Equestrian statue of Bartolomeo Colleoni

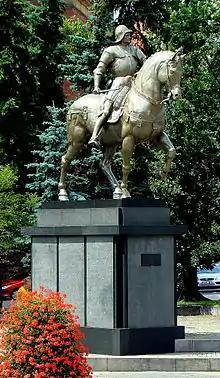
Bartolomeo Colleoni Monument at "Lotników Square", Szczecin, Poland

Verrocchio based the sculpture on Donatello's statue of Gattamelata, as well as on the ancient statue of Marcus Aurelius in Rome, the St. Mark's Horses in Venice, the Regisole (a late antiquity work in Pavia, now lost), and the frescoes of the "Funerary Monument to Sir John Hawkwood" by Paolo Uccello and of the "Equestrian Monument of Niccolò da Tolentino" by Andrea del Castagno.